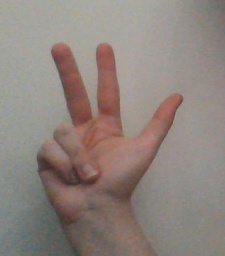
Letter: al